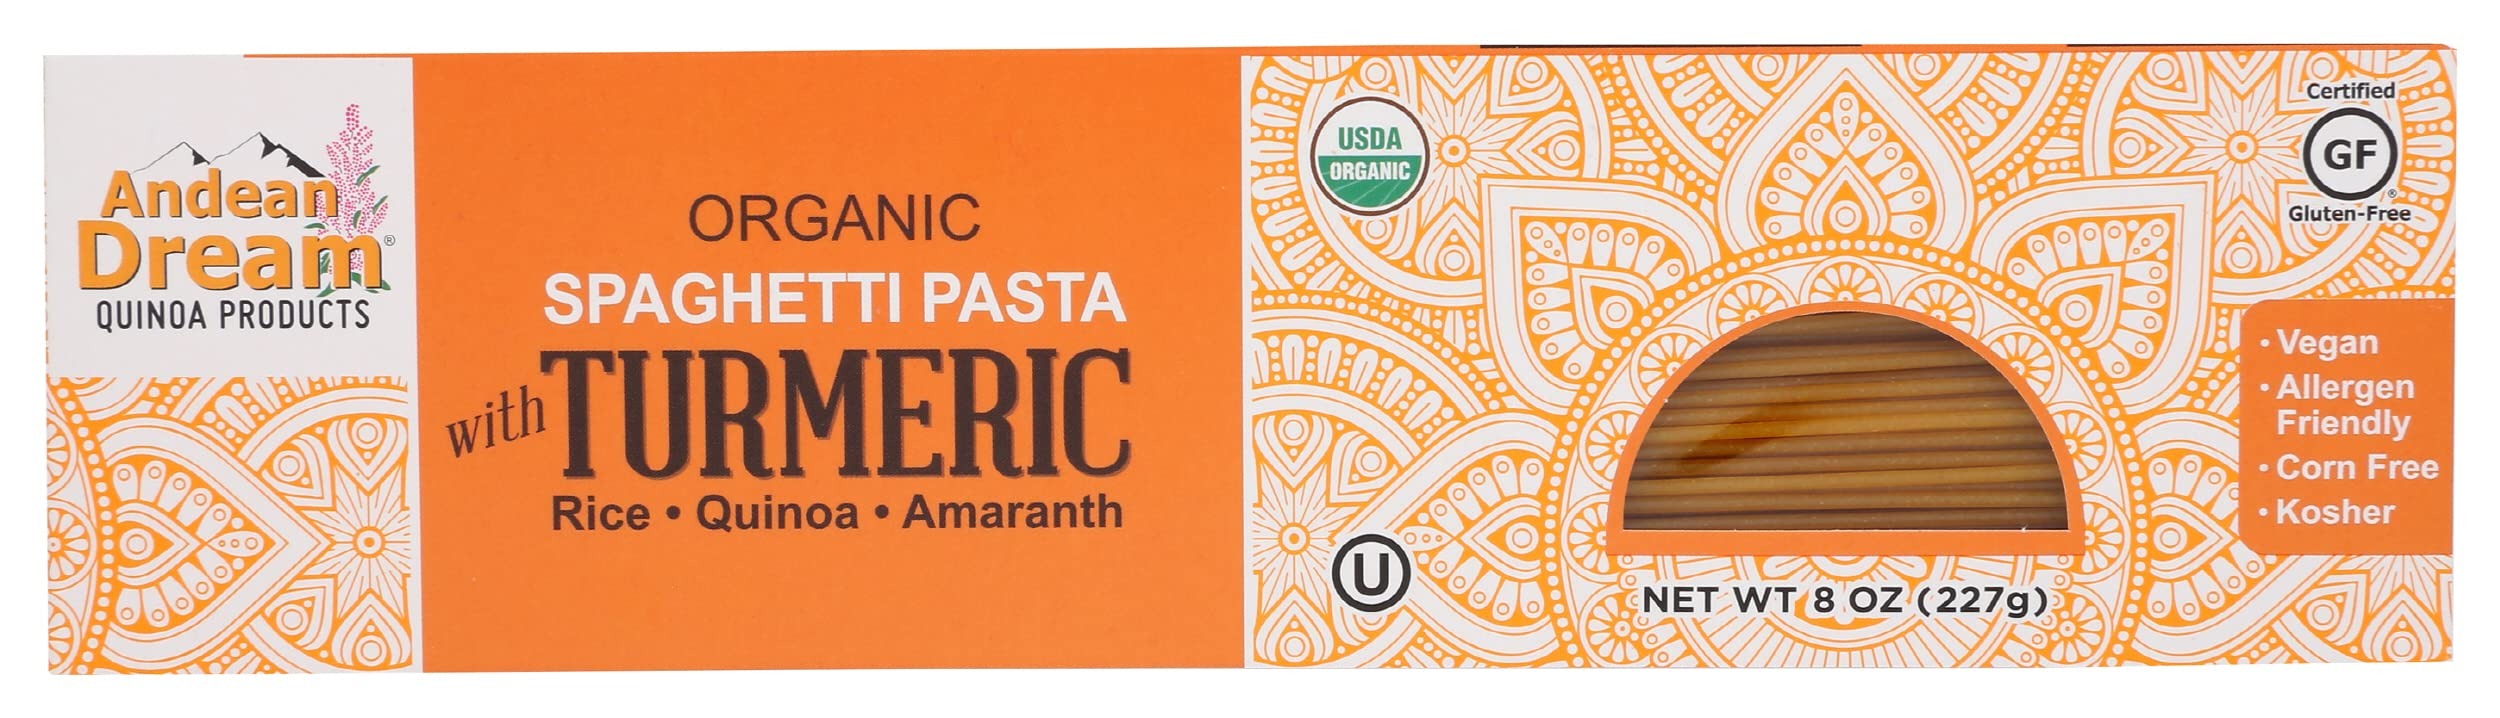
Item Name: Andean Dream Quinoa Spaghetti Turmeric Pasta, Gluten Free, Vegan, 8 Ounce (Pack of 12)
Bullet Point: Andean Dream Quinoa Spaghetti Turmeric Pasta, Gluten Free, Vegan, 8 Ounce (Pack of 12)
Value: 96.0
Unit: Ounce

Price: 70.77